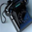
Label: telephone